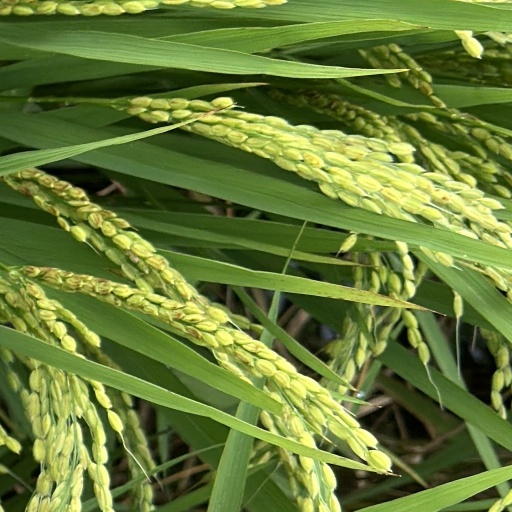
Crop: rice